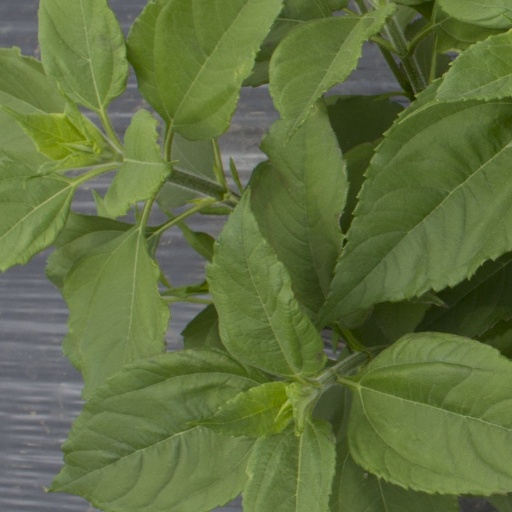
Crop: Jerusalem artichoke